Toowong Cemetery

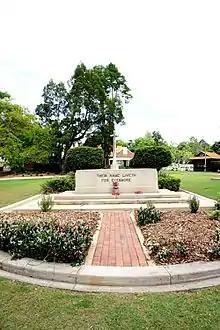
Stone of Remembrance with Cross of Sacrifice behind, 2015

From 1920 until 1930, Canon David Garland (often considered the "architect of the Anzac Day") conducted Brisbane's main Anzac Day ceremonies in Toowong Cemetery. In 1924, through his fund-raising efforts, a Stone of Remembrance and Cross of Sacrifice were placed in the cemetery. On Remembrance Day 1930, ANZAC Square in the Brisbane CBD was officially opened and the Anzac Day services at Toowong Cemetery were transferred to ANZAC Square. Garland died on 9 October 1939 and was buried on 10 October 1939 in Toowong Cemetery.